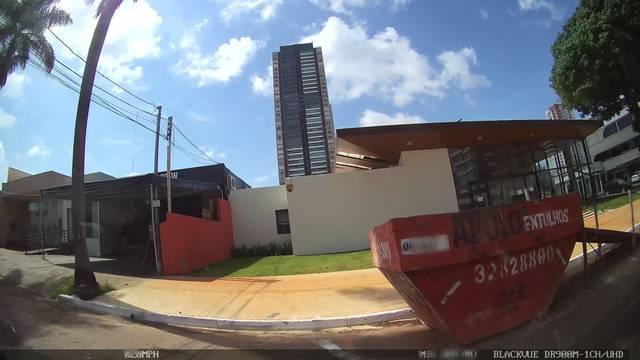
Region: Brazil
Coordinates: -16.691, -49.267